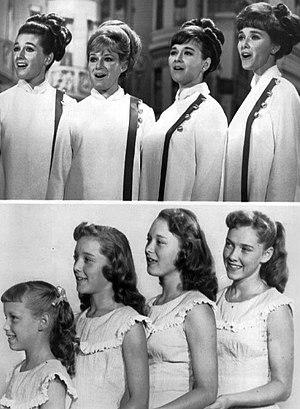
Les Lennon Sisters sont un groupe musical constitué de quatre sœurs ; Dianne, Peggy, Kathy et Janet. Elles sont toutes nées à Los Angeles, en Californie. Elles étaient les 4 plus âgées dans leur famille de 12 frères et sœurs.